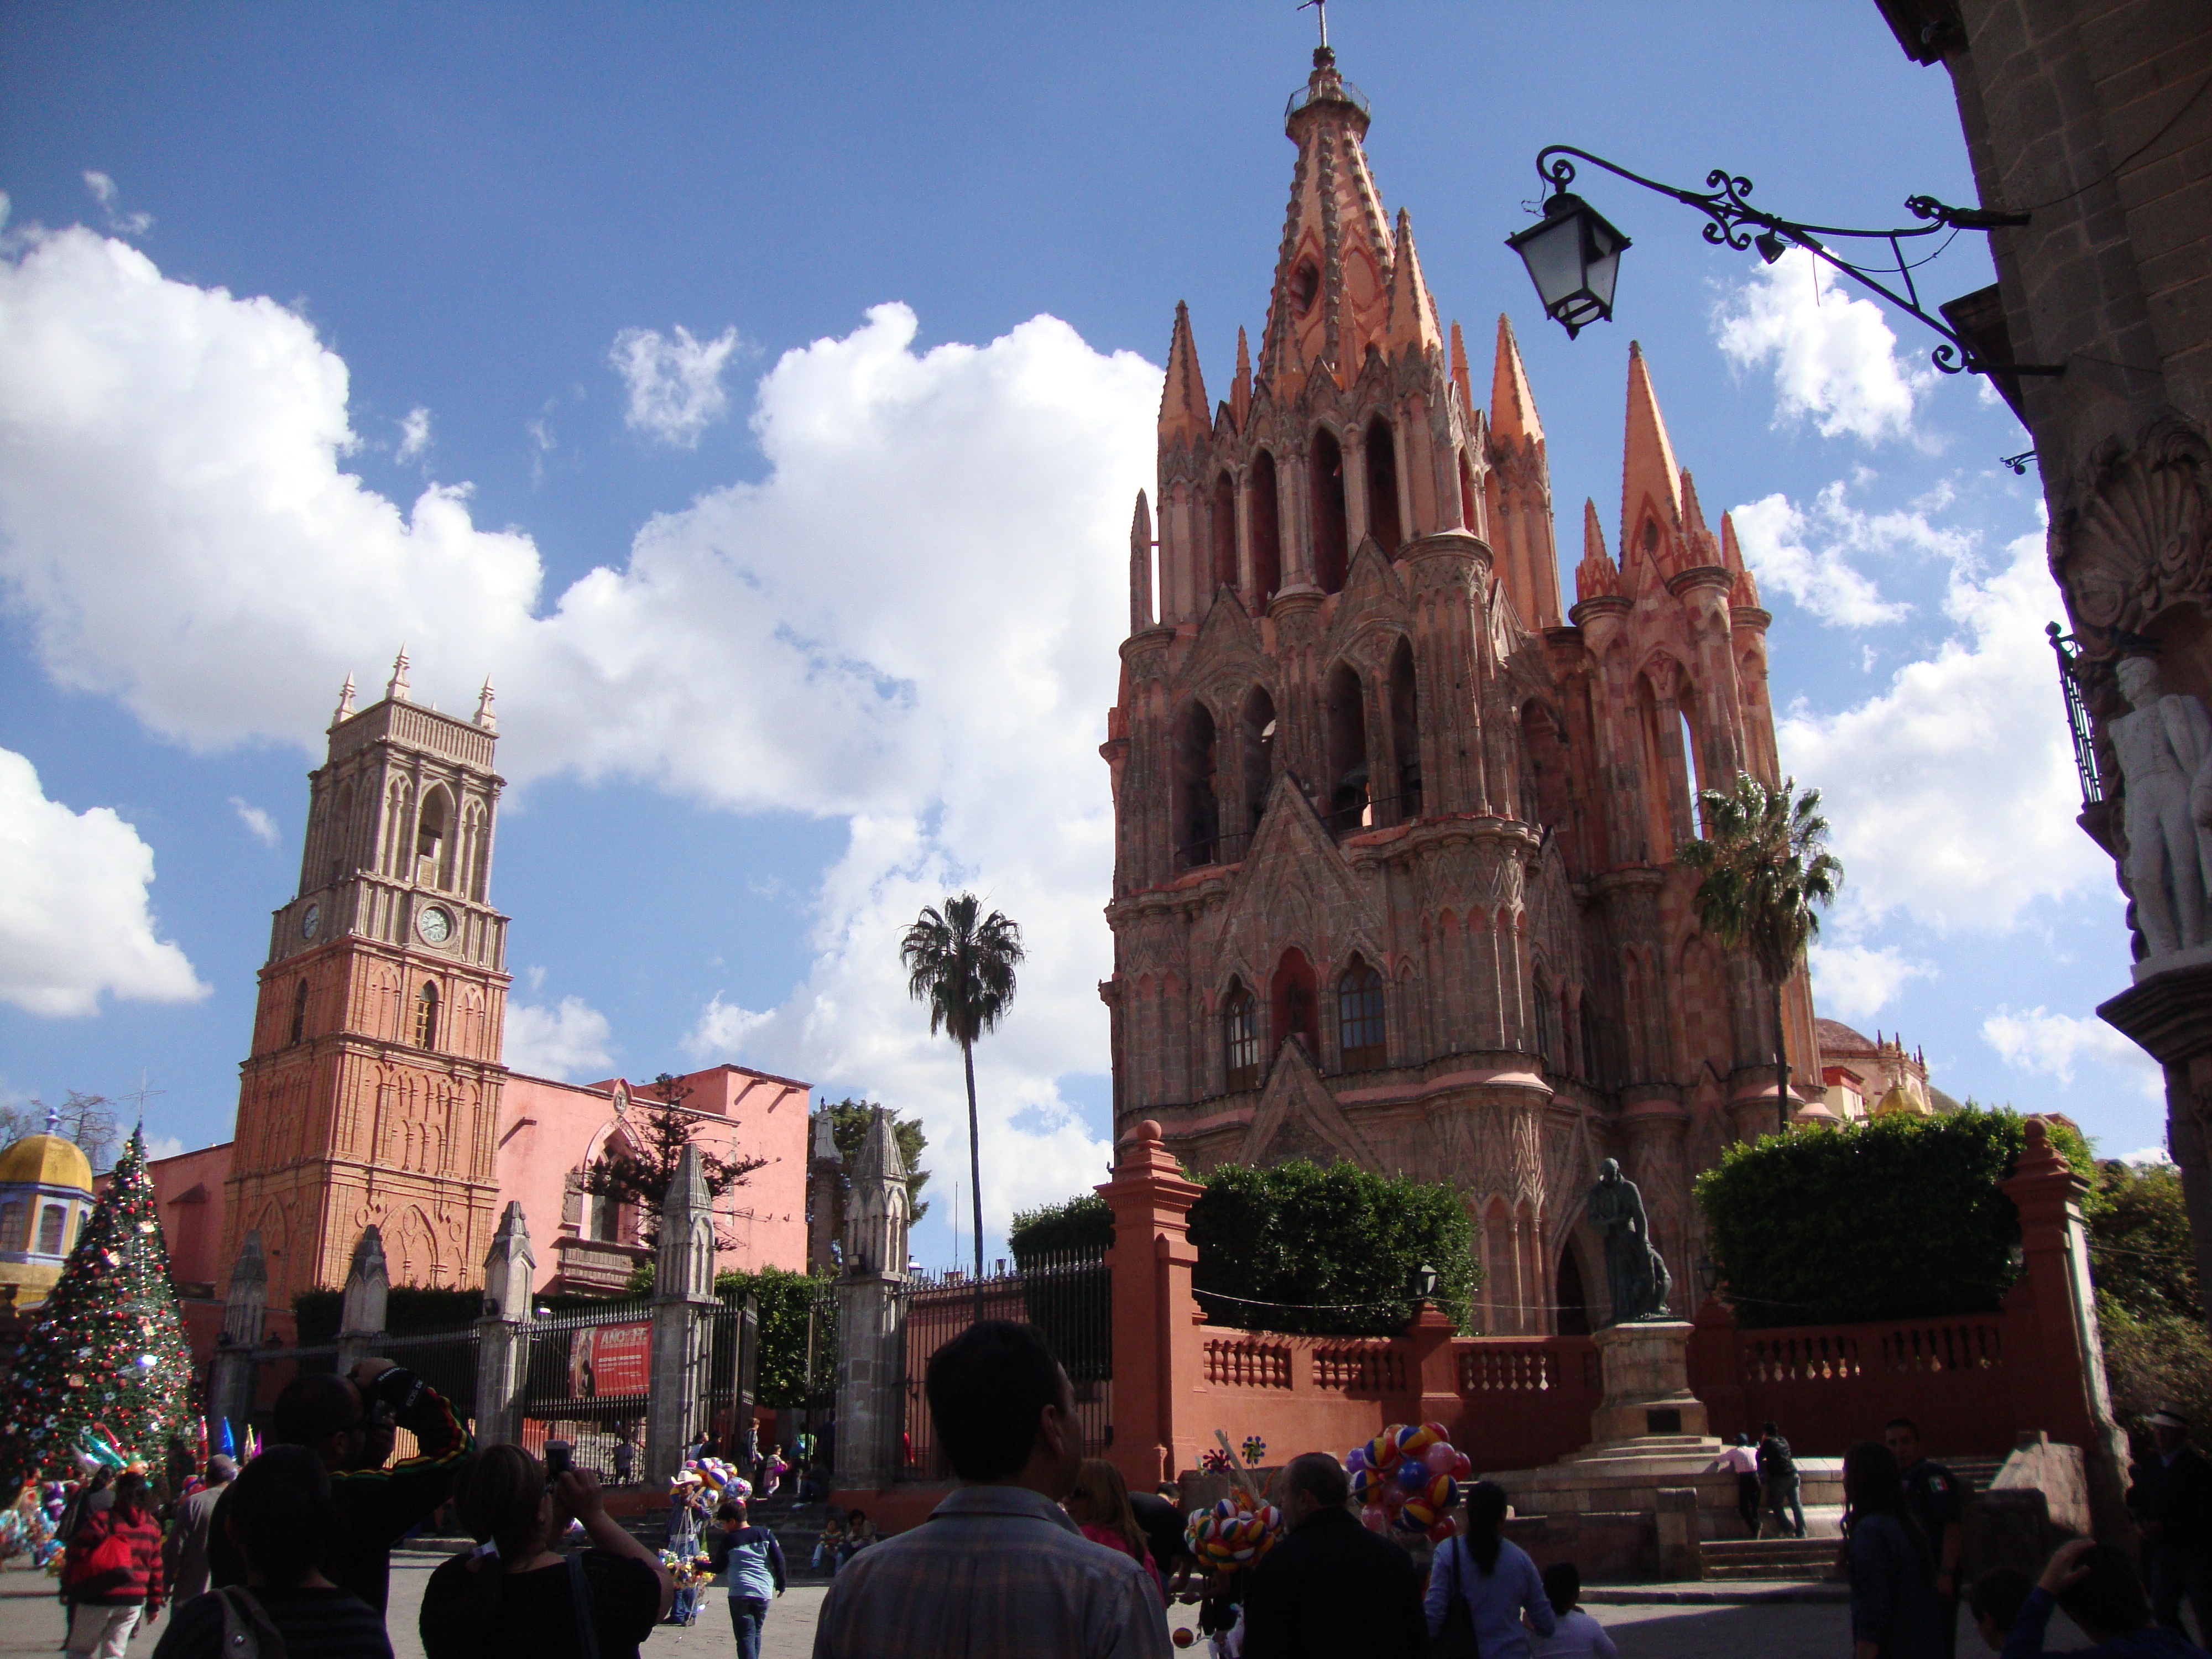
architecture, plaza, religion, landmark, church, cathedral, tourism, place of worship, temple, churches, tours, san miguel de allende